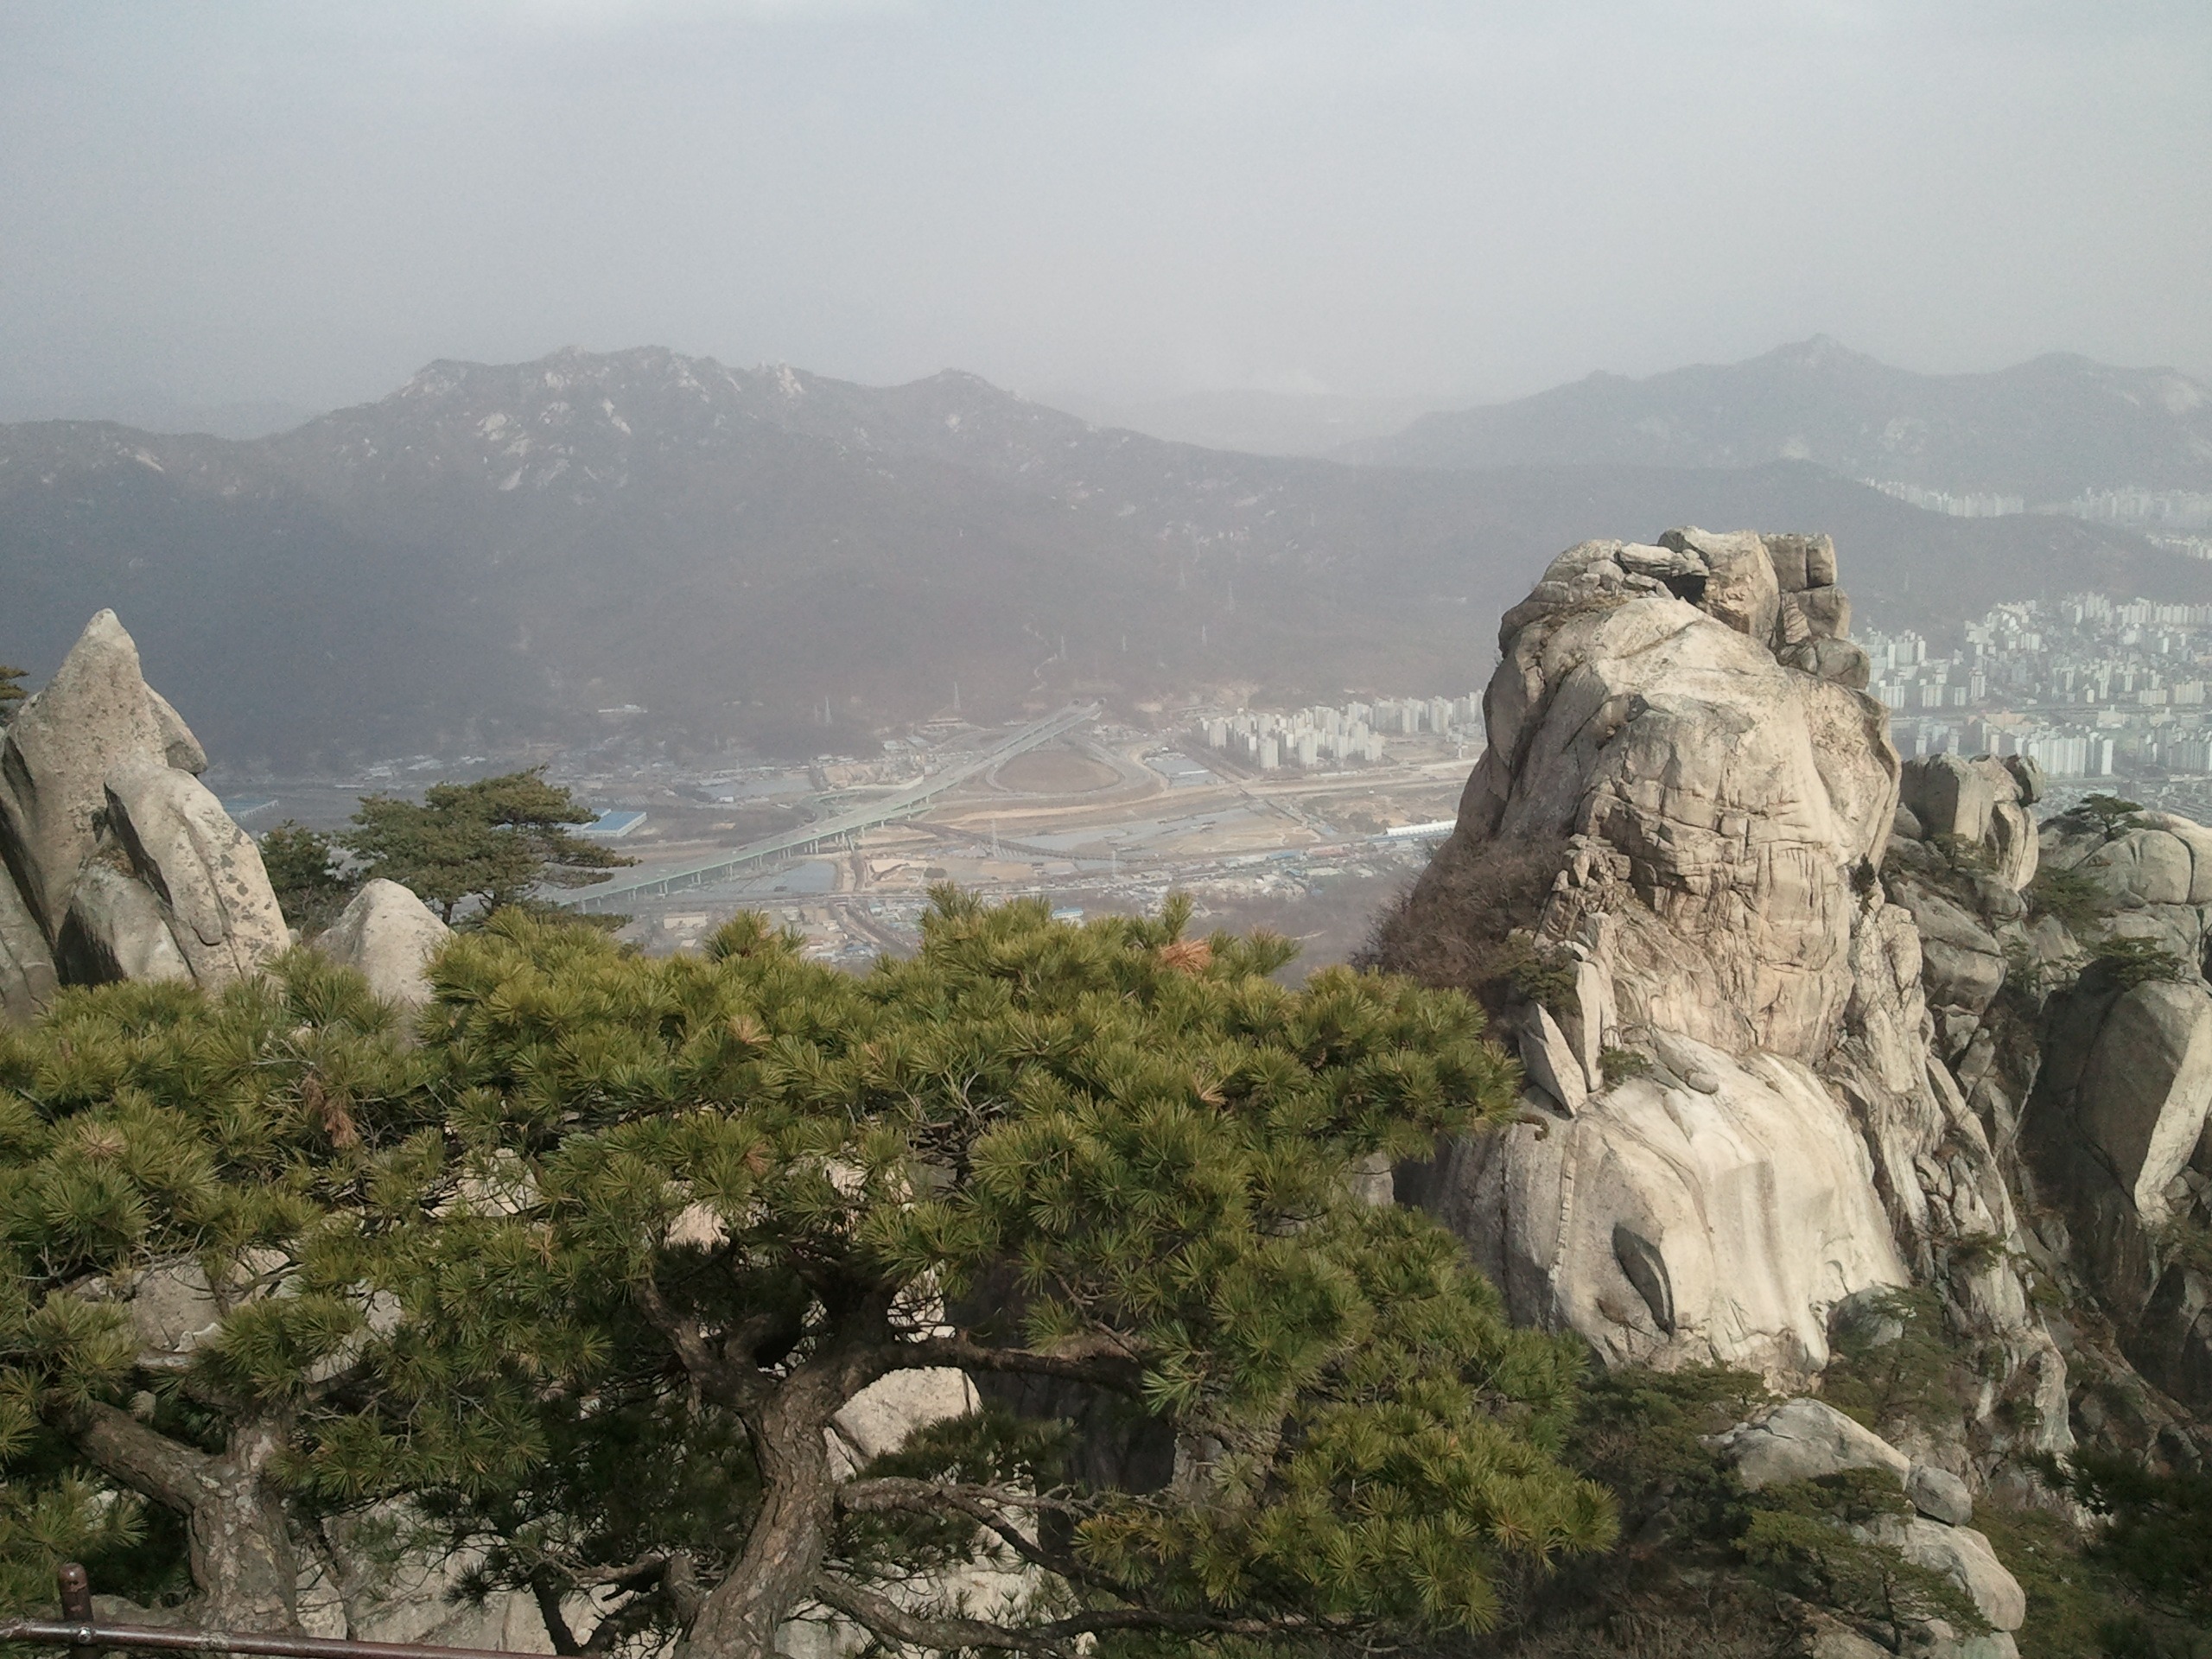
landscape, rock, wilderness, walking, mountain, adventure, valley, mountain range, formation, cliff, climbing, terrain, national park, ridge, geology, badlands, plateau, wadi, bukhansan mountain, mountainous landforms